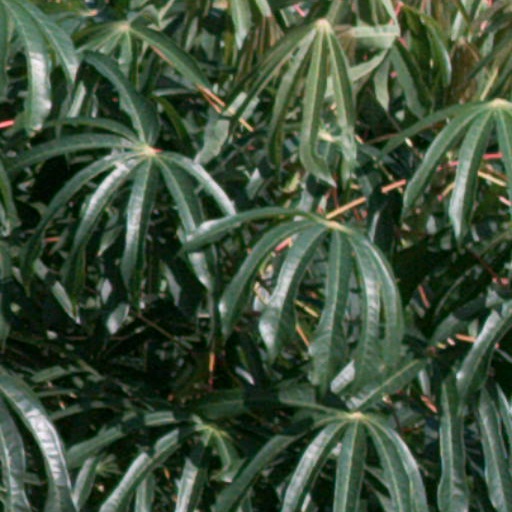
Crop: cassava